Bernard van Orley

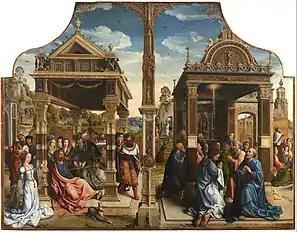
"Altarpiece of Saints Thomas and Matthias"

One of his earliest signed works dates from 1512: the ""Triptych of the Carpenters and Masons Corporation of Brussels"", also called the "Apostle Altar". The central panel is in the Kunsthistorisches Museum in Vienna, and the side panels in the Royal Museums of Fine Arts of Belgium, Brussels. It recounts the lives of two apostles Thomas and Matthew. It was originally commissioned for a chapel in the Church of Our Lady of Victories at the Sablon in Brussels.